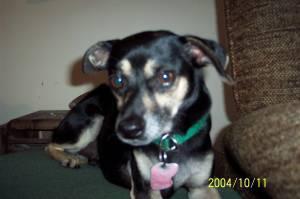
miniature pinscher